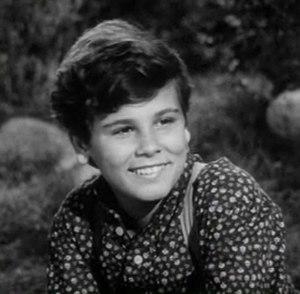
Stars in My Crown est un film américain réalisé par Jacques Tourneur, sorti en 1950.
Dean Stockwell est un acteur américain né le 5 mars 1936 à Hollywood en Californie.